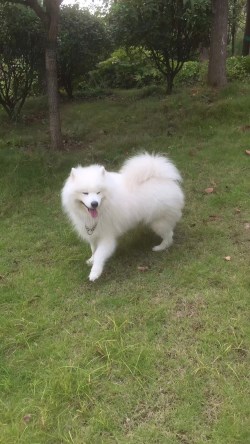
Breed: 2192-n000088-Samoyed